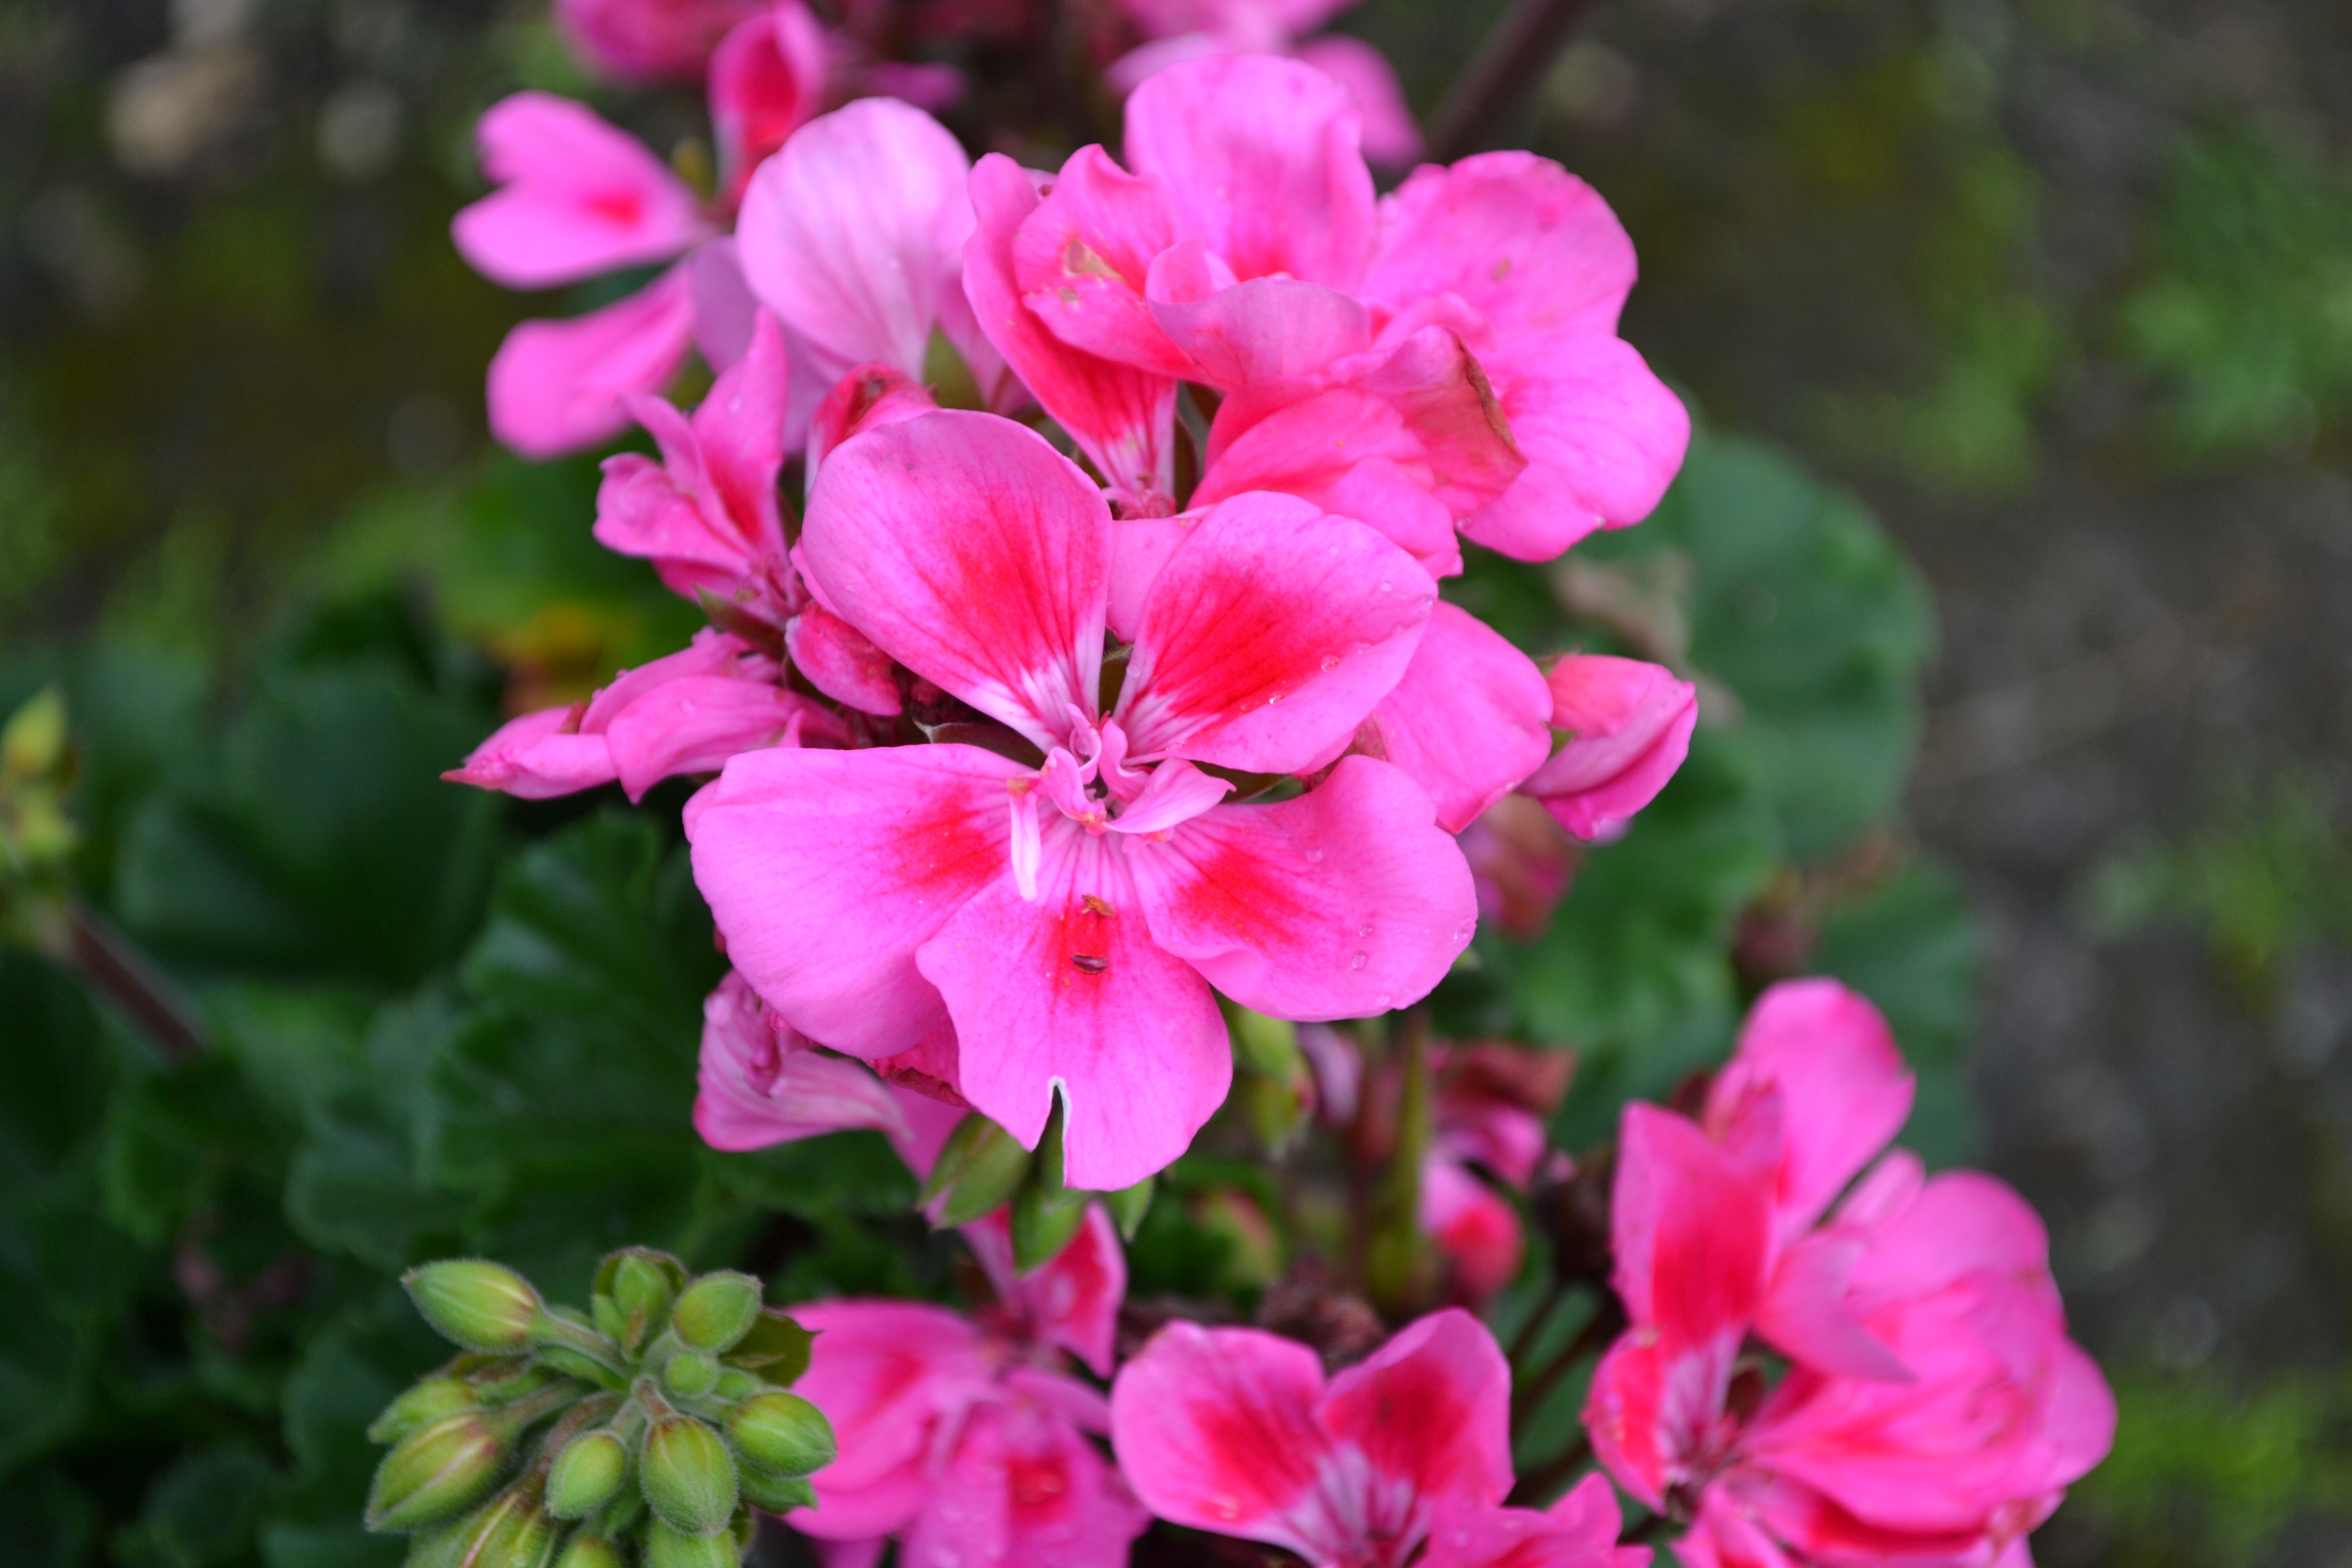
blossom, plant, flower, petal, bloom, botany, pink, flora, geranium, shrub, rhododendron, azalea, macro photography, flowering plant, geraniaceae, annual plant, woody plant, land plant, geraniales